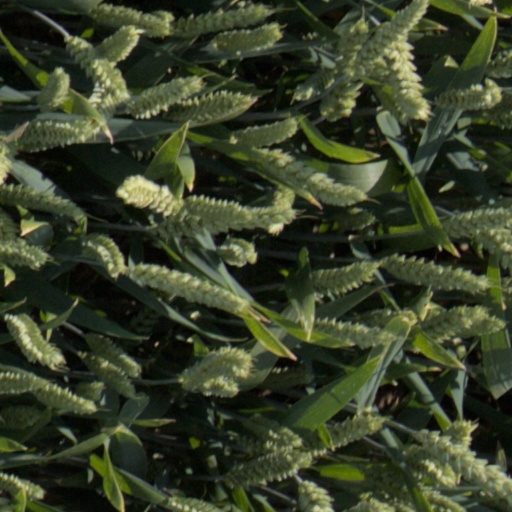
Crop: wheat